Traditional games in the Philippines

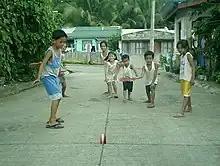
Tumbang preso

Patintero, also called harangang taga or tubigan (lit. "try to cross my line without letting me touch or catch you"): Two teams play: an attack team and a defense team; with five players for each team. The attack team must try to run along the perpendicular lines from the home-base to the back-end, and return without being tagged by the defense players.